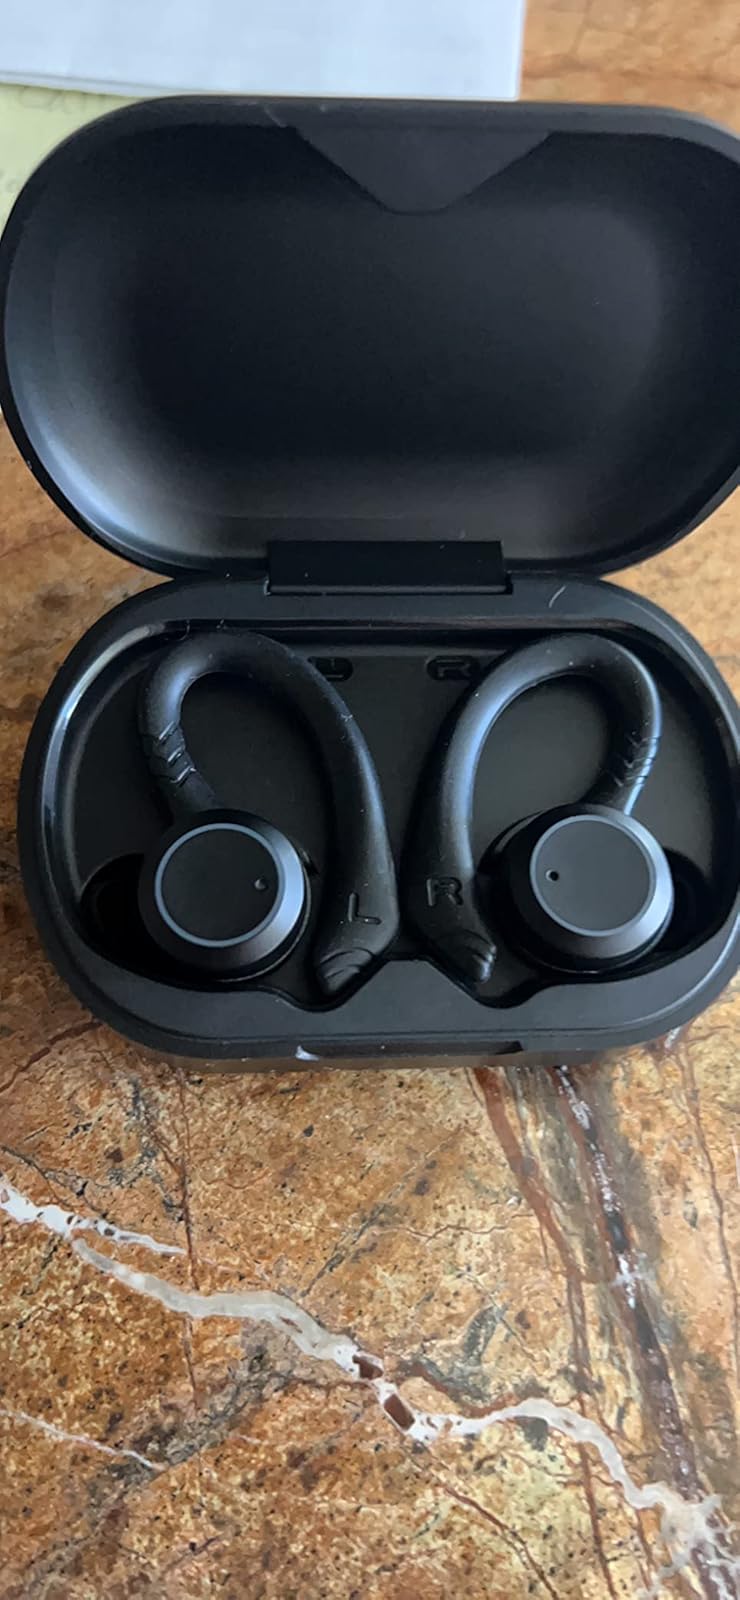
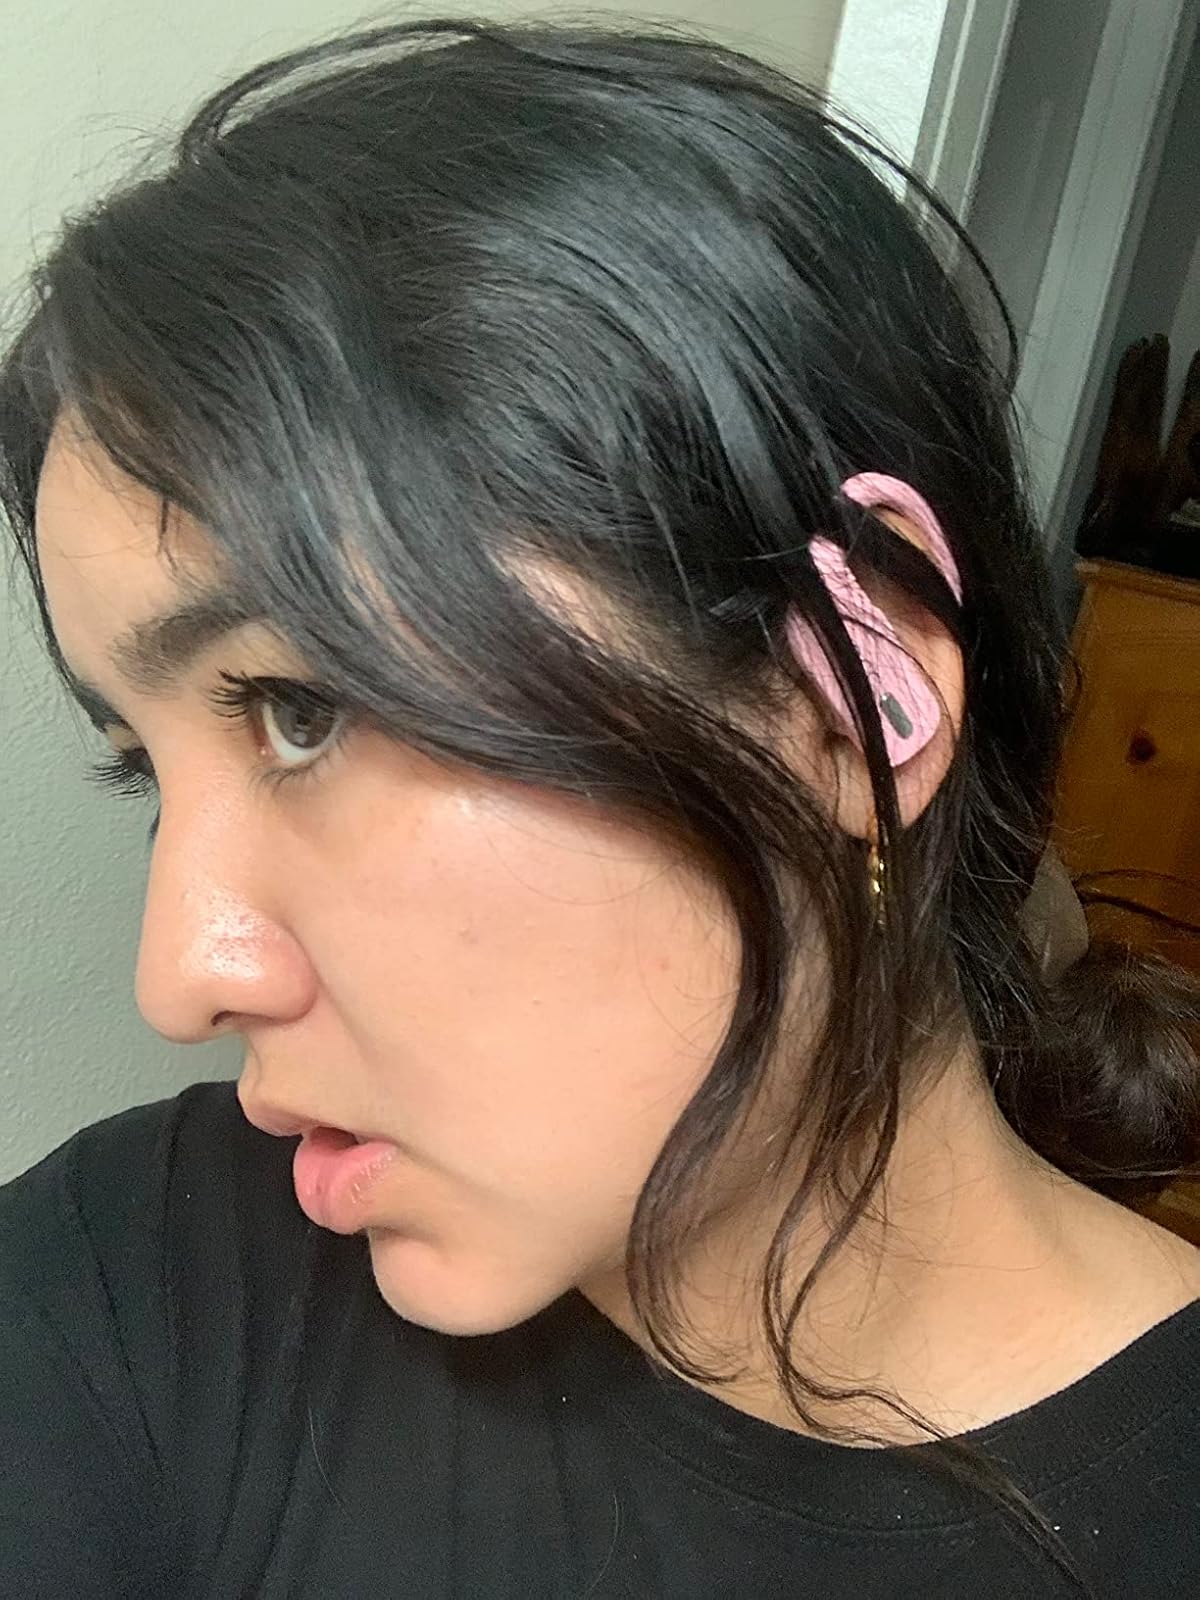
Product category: earbuds
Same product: no